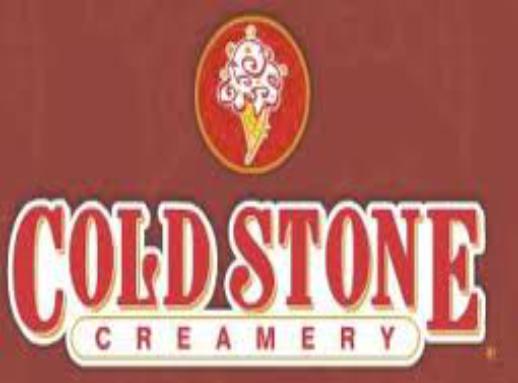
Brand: Cold Stone Creamery
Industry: Food